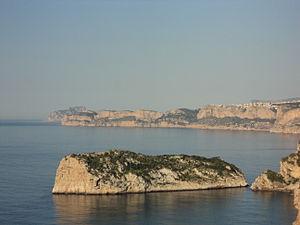
Isla del Descubridor est un îlot espagnol se situant dans la mer Méditerranée, rattaché à la communauté autonome de Valence.